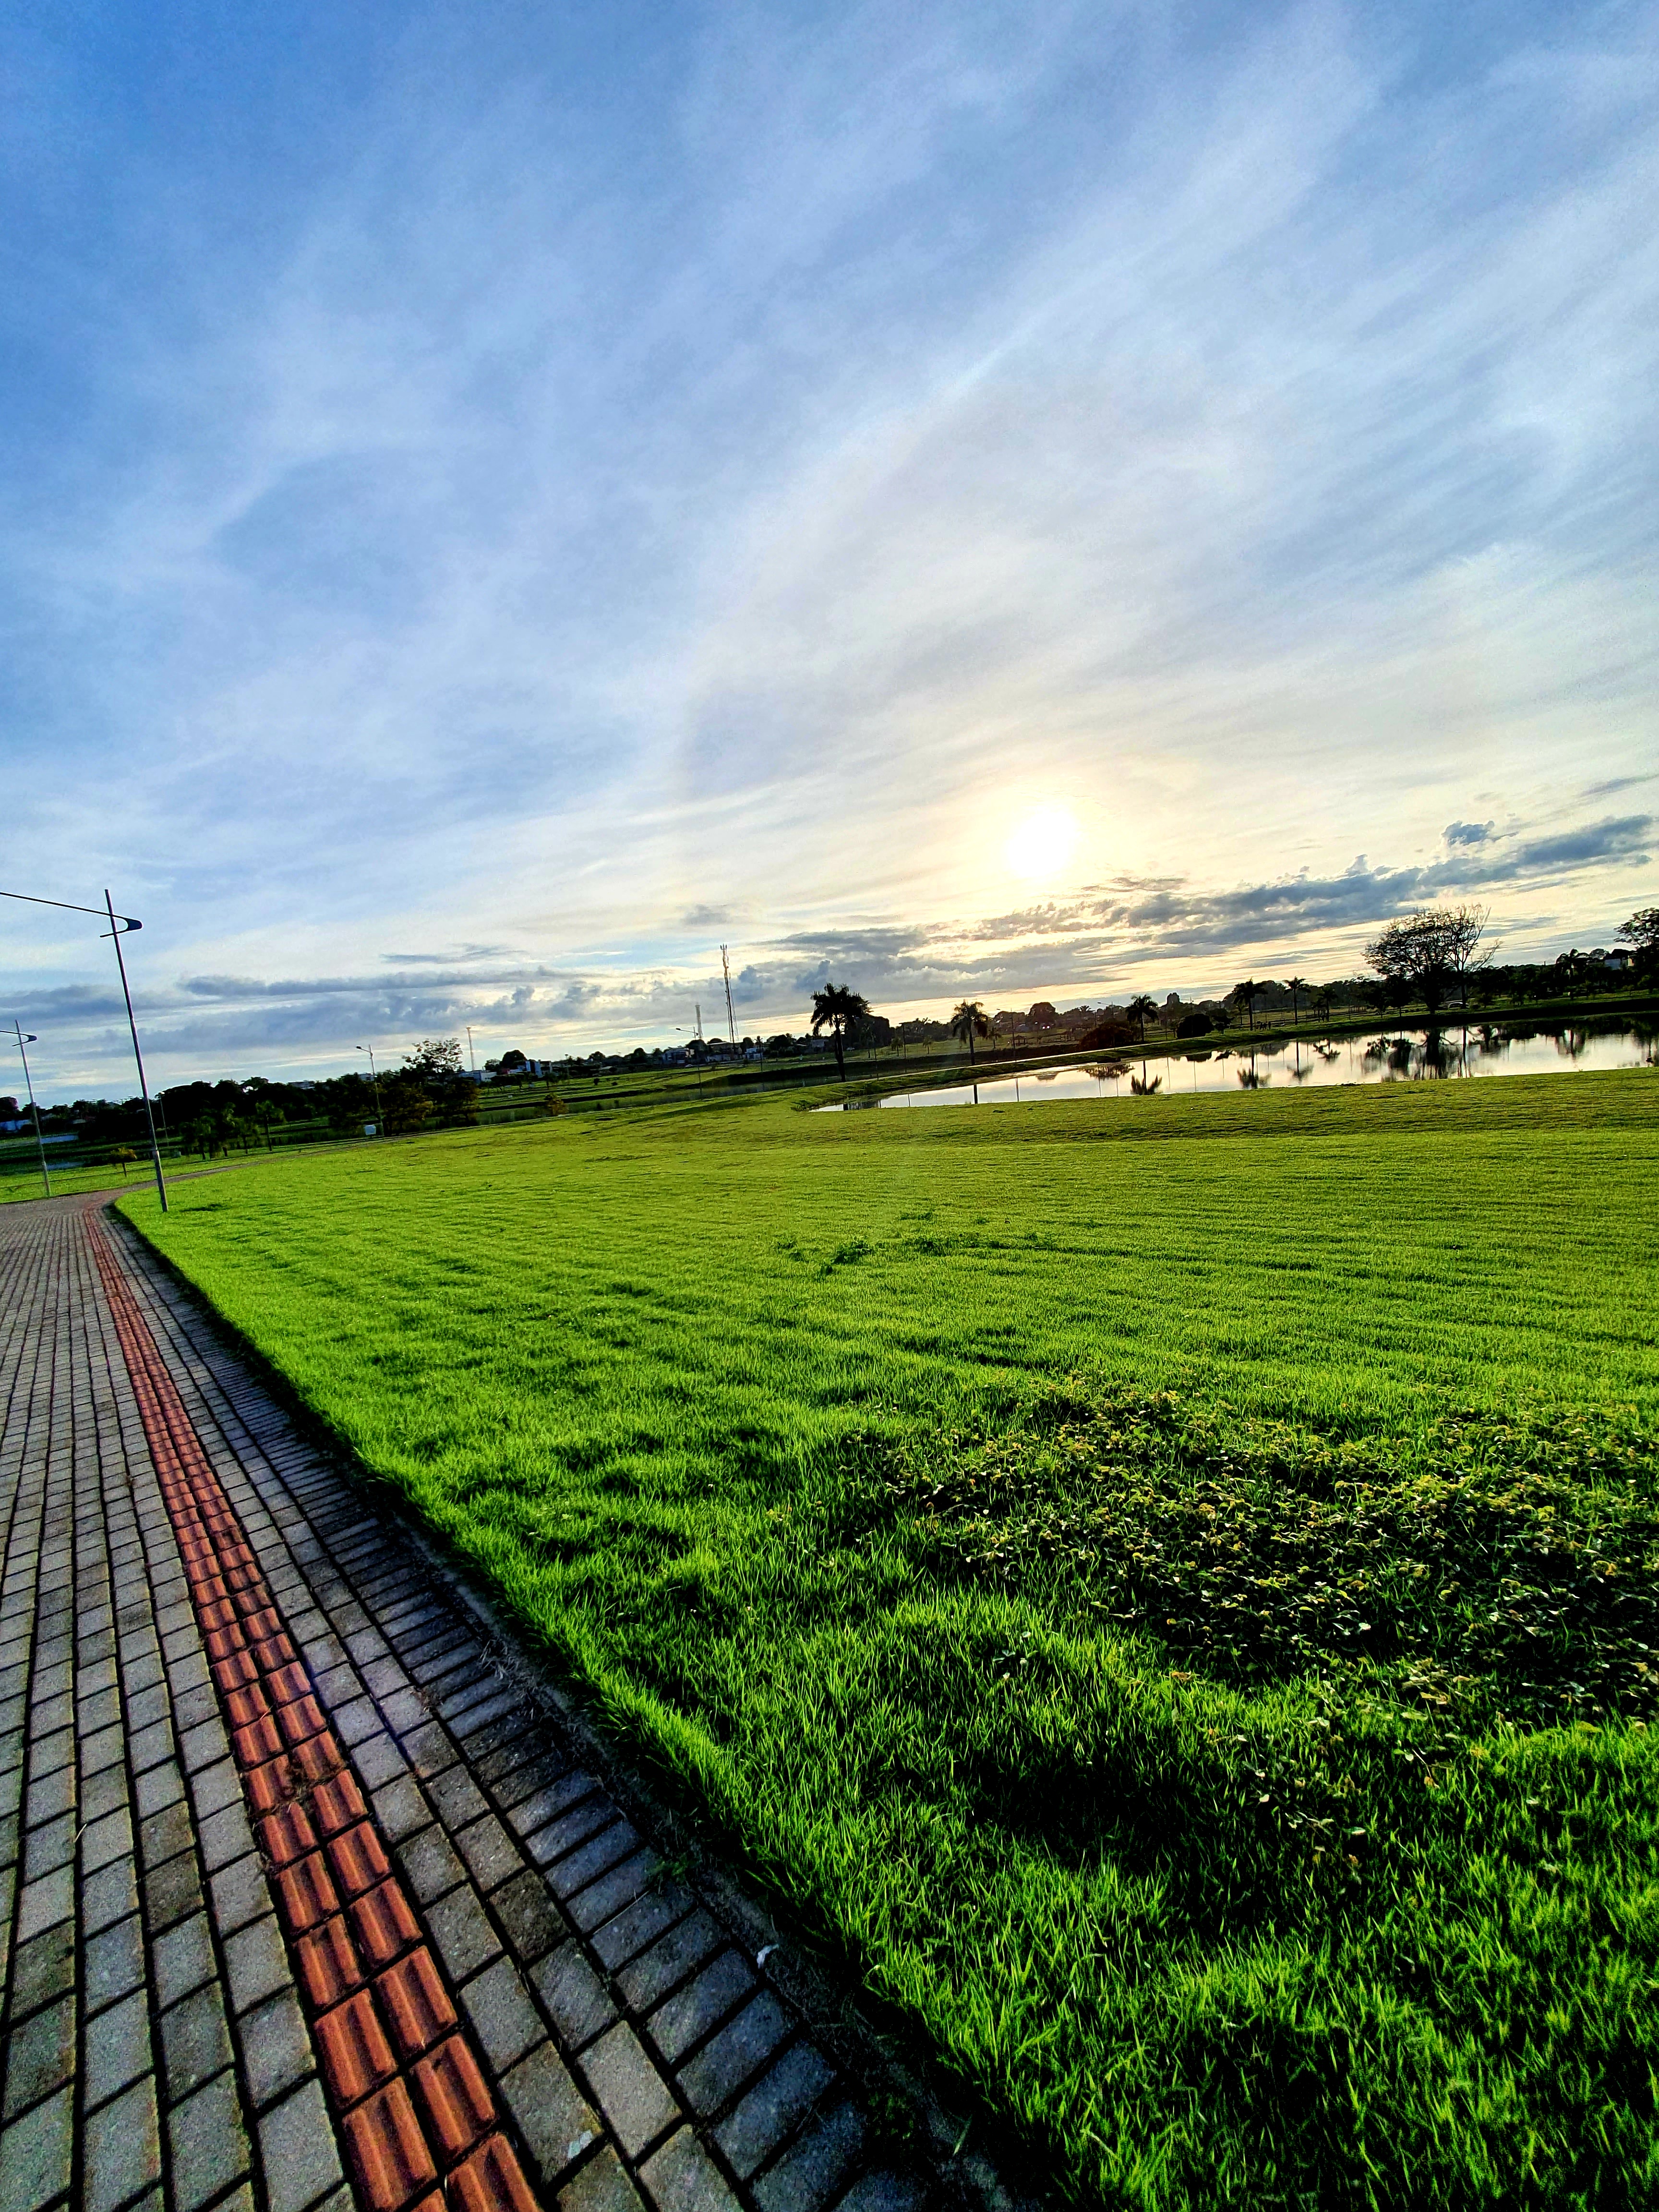
lago, rio, sky, grass, natural landscape, green, field, cloud, paddy field, morning, horizon, rural area, grassland, grass family, sport venue, evening, line, tree, sunlight, atmosphere, landscape, plain, spring, sunset, land lot, plant, stadium, pasture, farm, sunrise, soil, road, lawn, polder, meadow, shadow, meteorological phenomenon, road surface, mountain